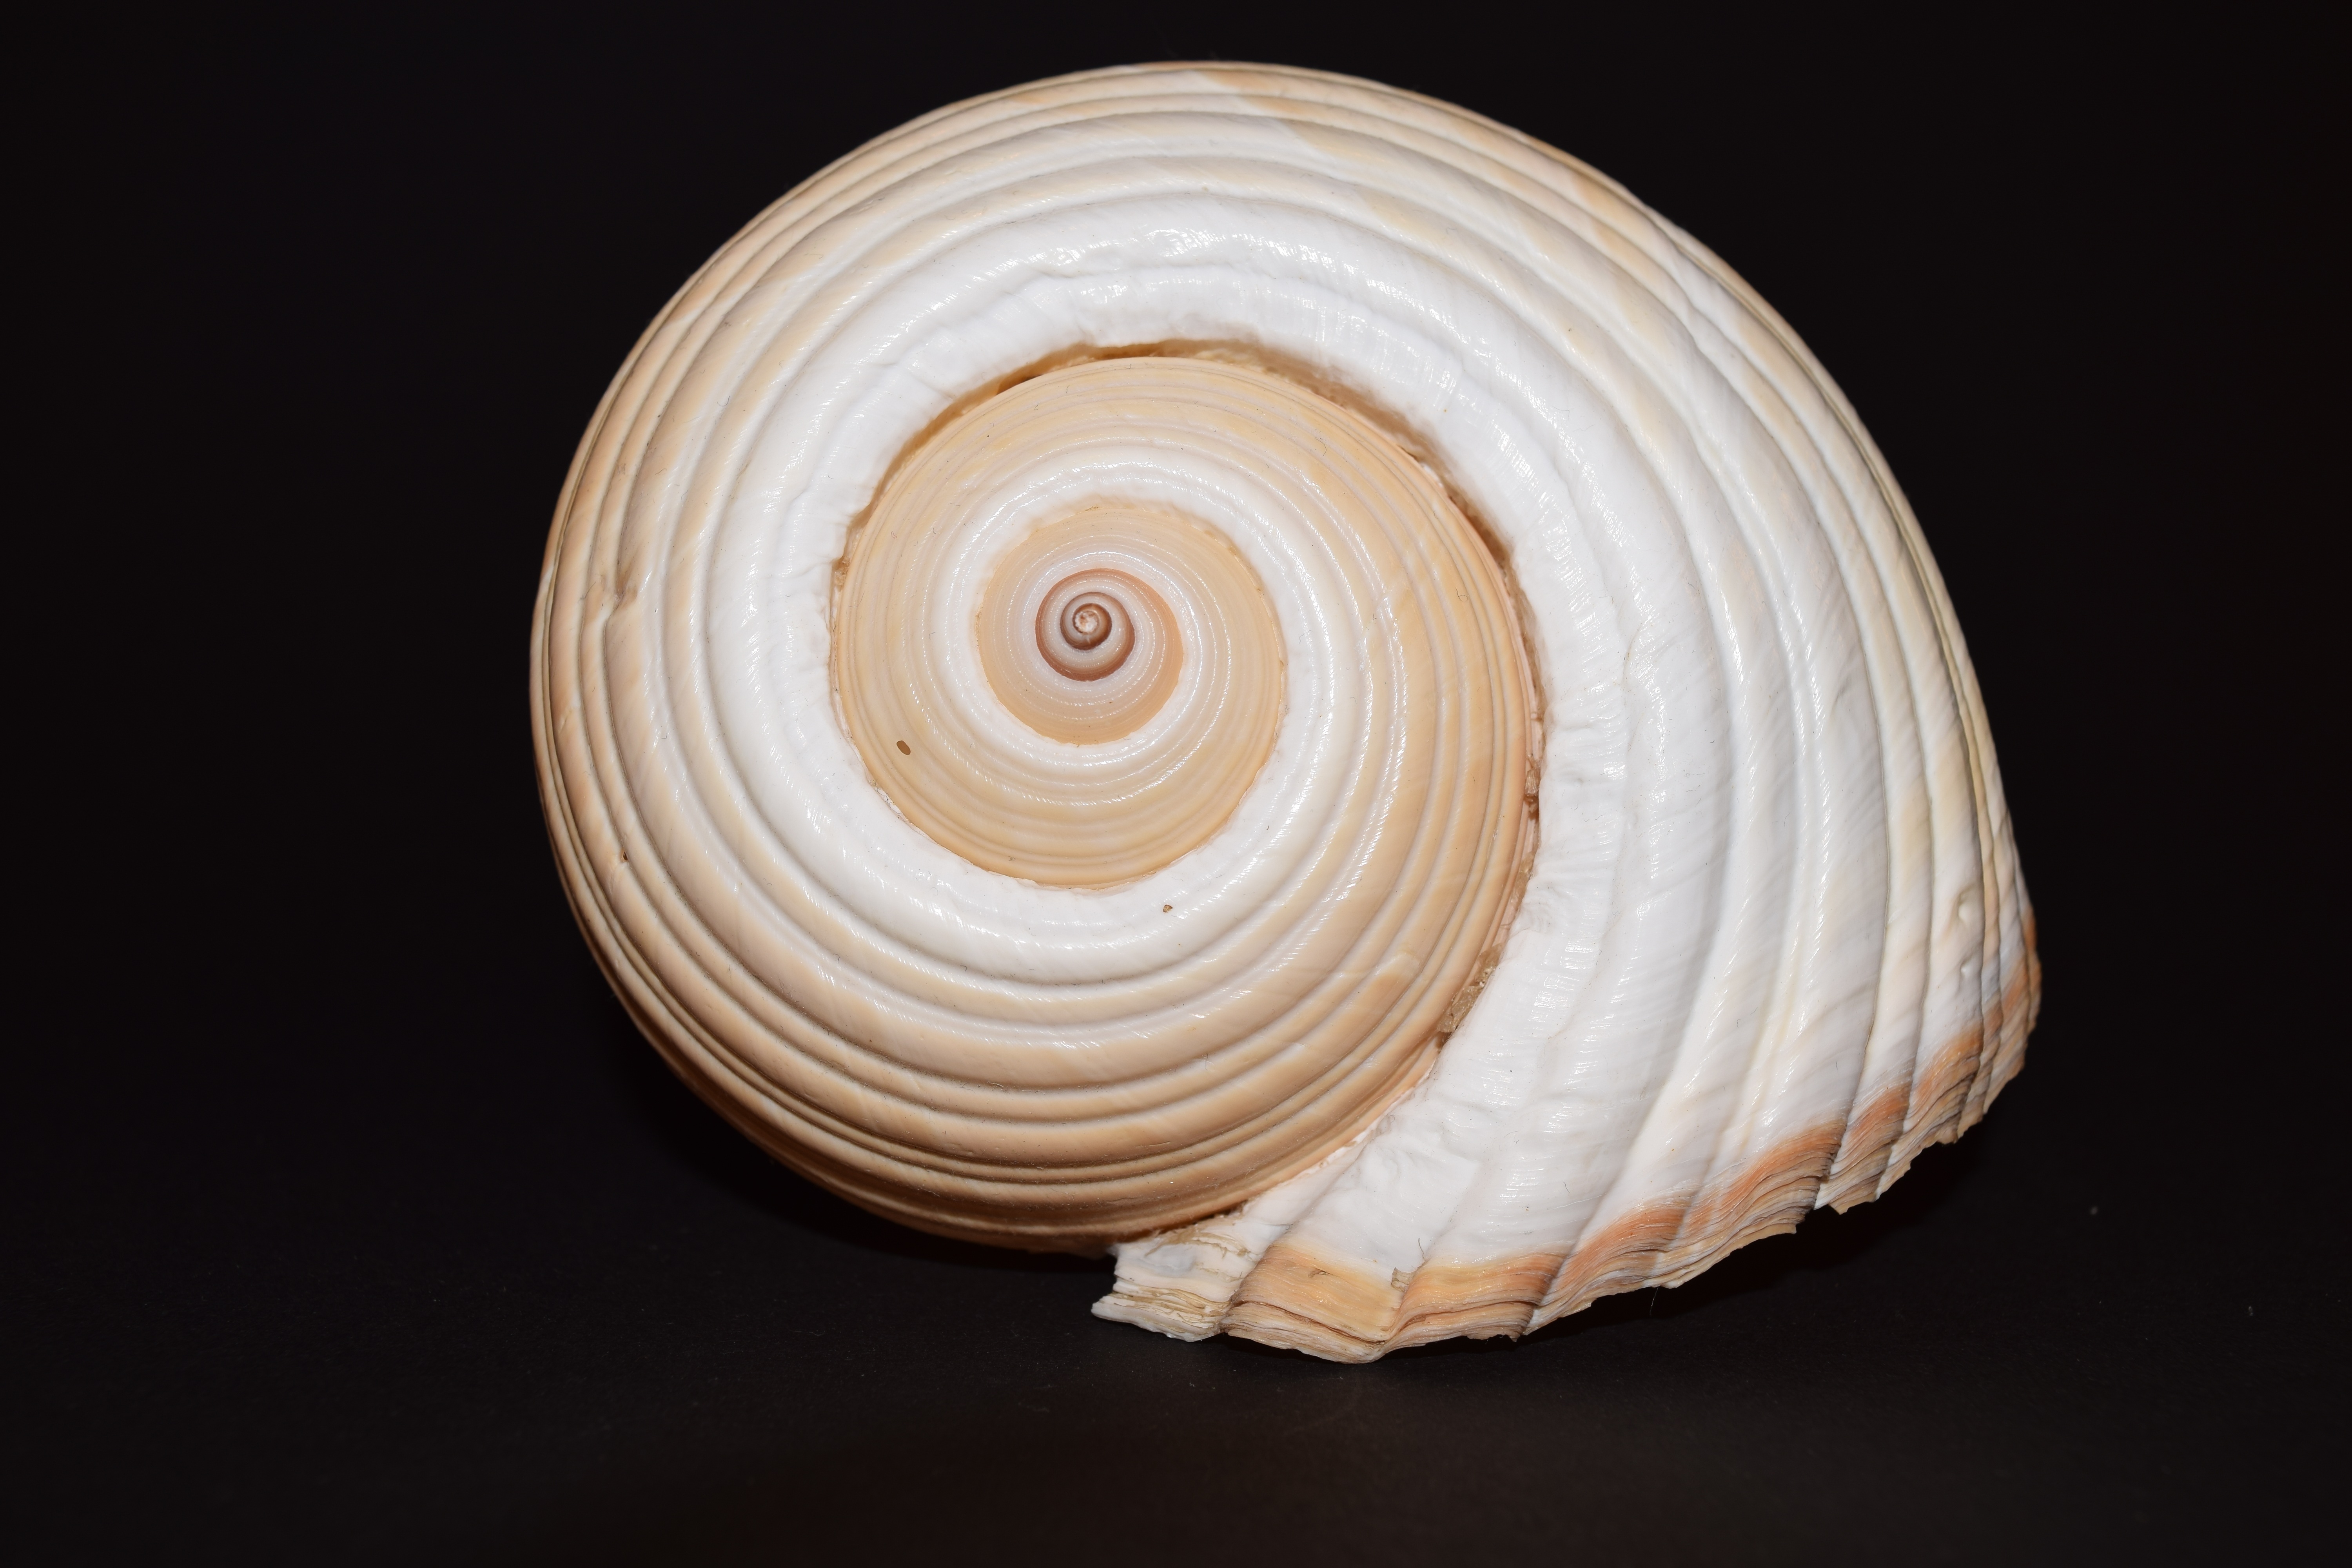
wood, spiral, food, macro, ceramic, material, shell, circle, invertebrate, seashell, housing, carving, maritime, infinite, snail shell, contour, mother of pearl, dishware, light dark, nautilida